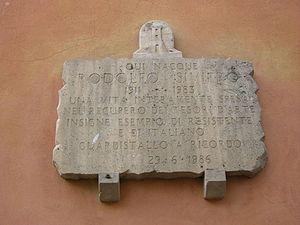
Rodolfo Siviero est un historien de l'art italien ayant étudié à Florence et à Berlin, célèbre pour sa récupération des œuvres spoliées pendant la guerre et repérées par ses actions d'officier de renseignement italien passé au service des forces alliées.